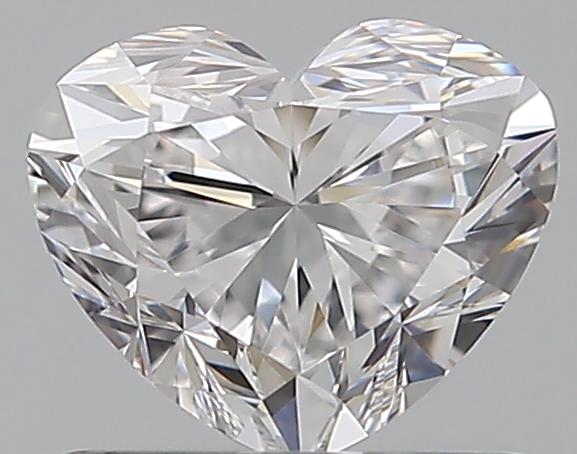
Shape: heart
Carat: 0.7
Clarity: VS2
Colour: D
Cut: EX
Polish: EX
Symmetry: VG
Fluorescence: N
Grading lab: GIA
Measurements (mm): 5.11 x 6.08 x 3.66